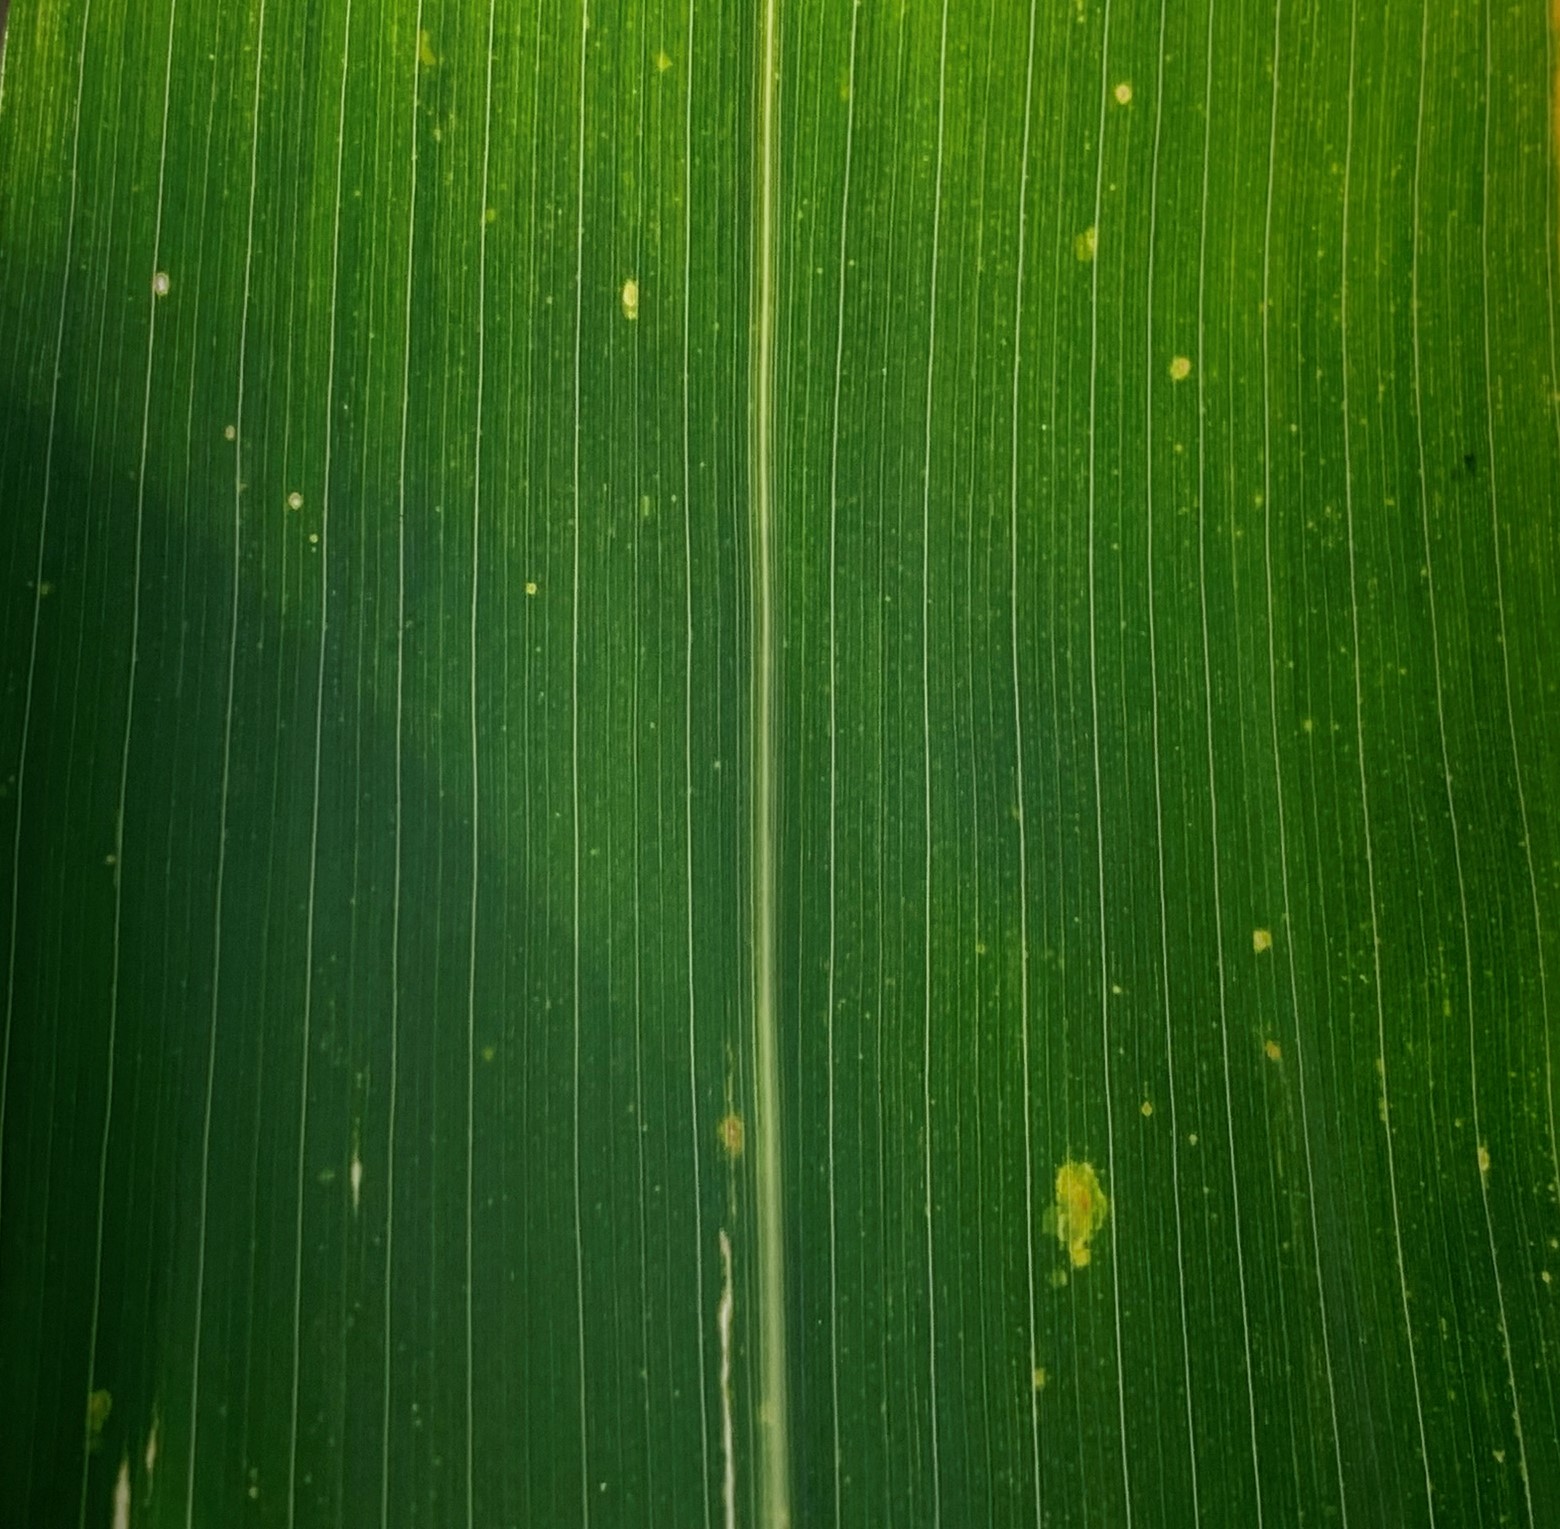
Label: MLN